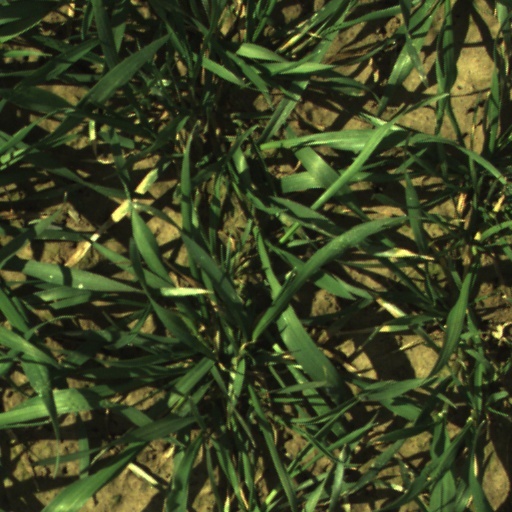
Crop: wheat